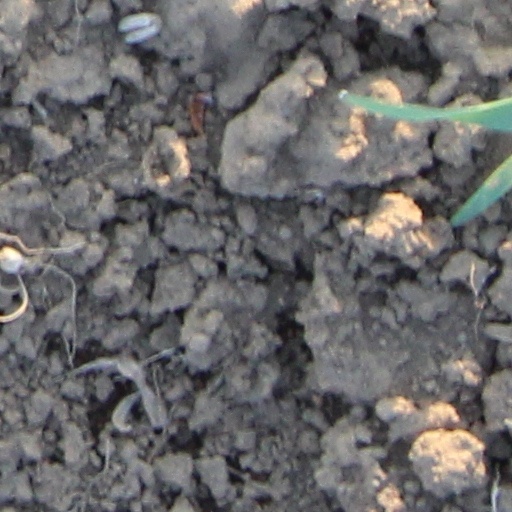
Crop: wheat